Two Red Roses

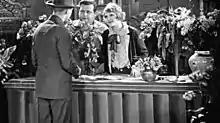

Two Red Roses is a 1928 German silent film directed by Robert Land and starring Liane Haid, Alexander Murski, and Harry Halm. The film was released in a sound version in England by First National Pathé. While the sound version has no audible dialog, it was released with a synchronized musical score with sound effects using both the sound-on-disc and sound-on-film process.